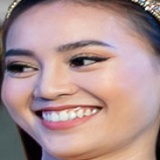
diễn viên Ninh Dương Lan Ngọc